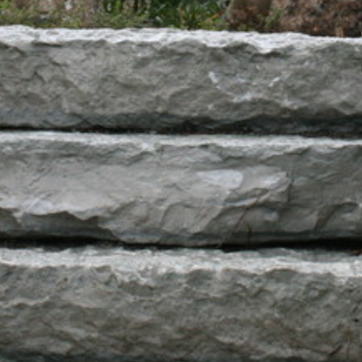
Material: stone